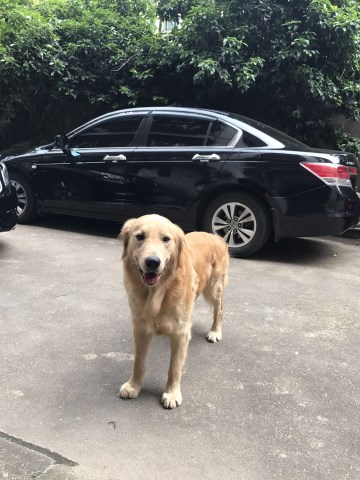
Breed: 5355-n000126-golden_retriever